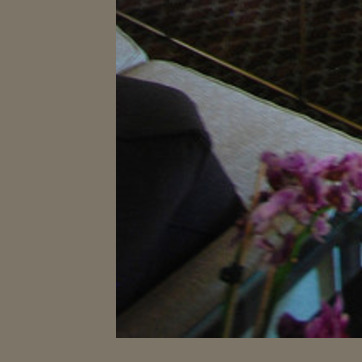
Material: fabric